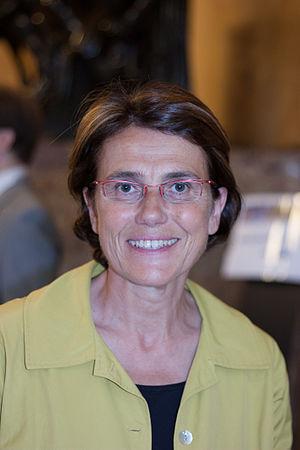
Cet article dresse, par ordre alphabétique, la liste des 577 députés français de la XVᵉ législature de la Cinquième République, ouverte le 21 juin 2017.